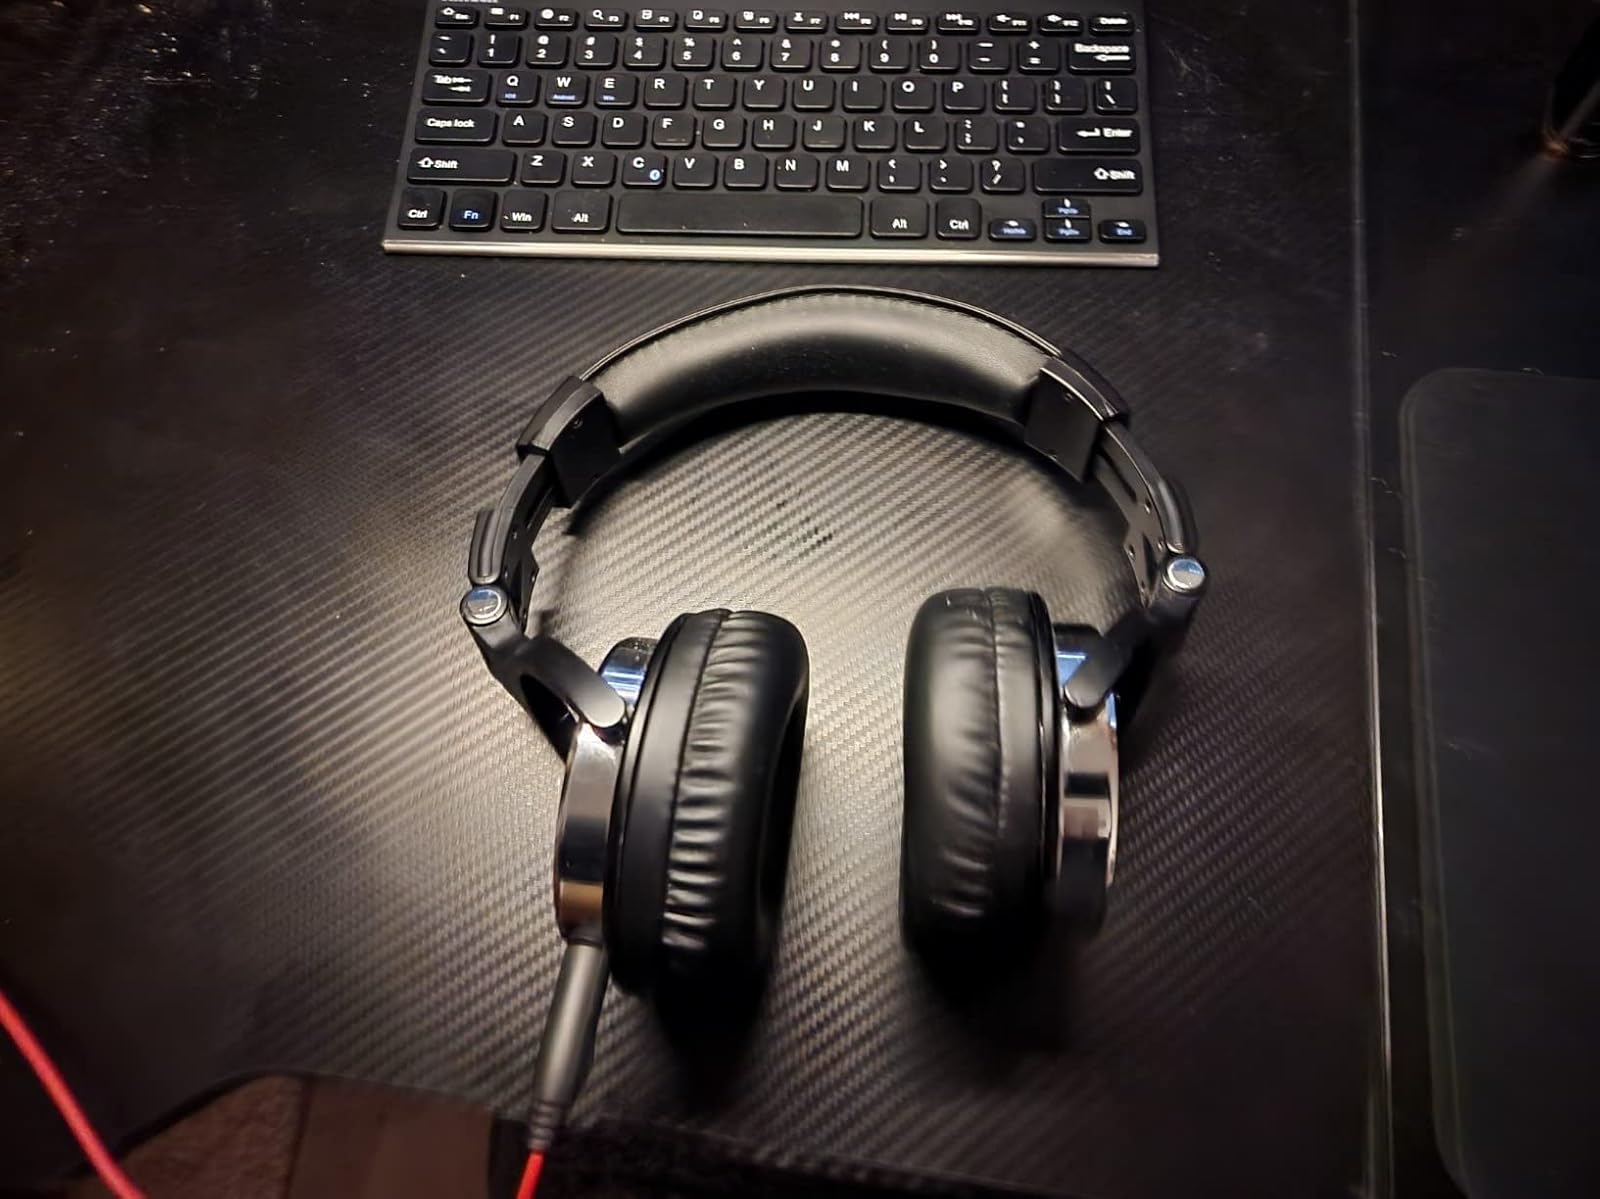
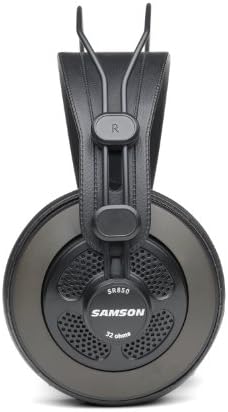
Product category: headphones
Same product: no